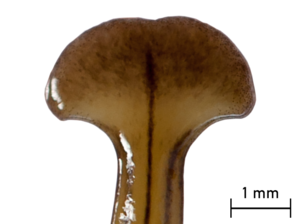
Diversibipalium multilineatum est une espèce de Plathelminthe terrestre de grande taille.